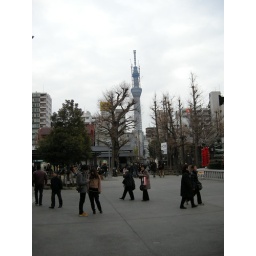
tokyo sky tree - new landmark of tokyo (still under construction)